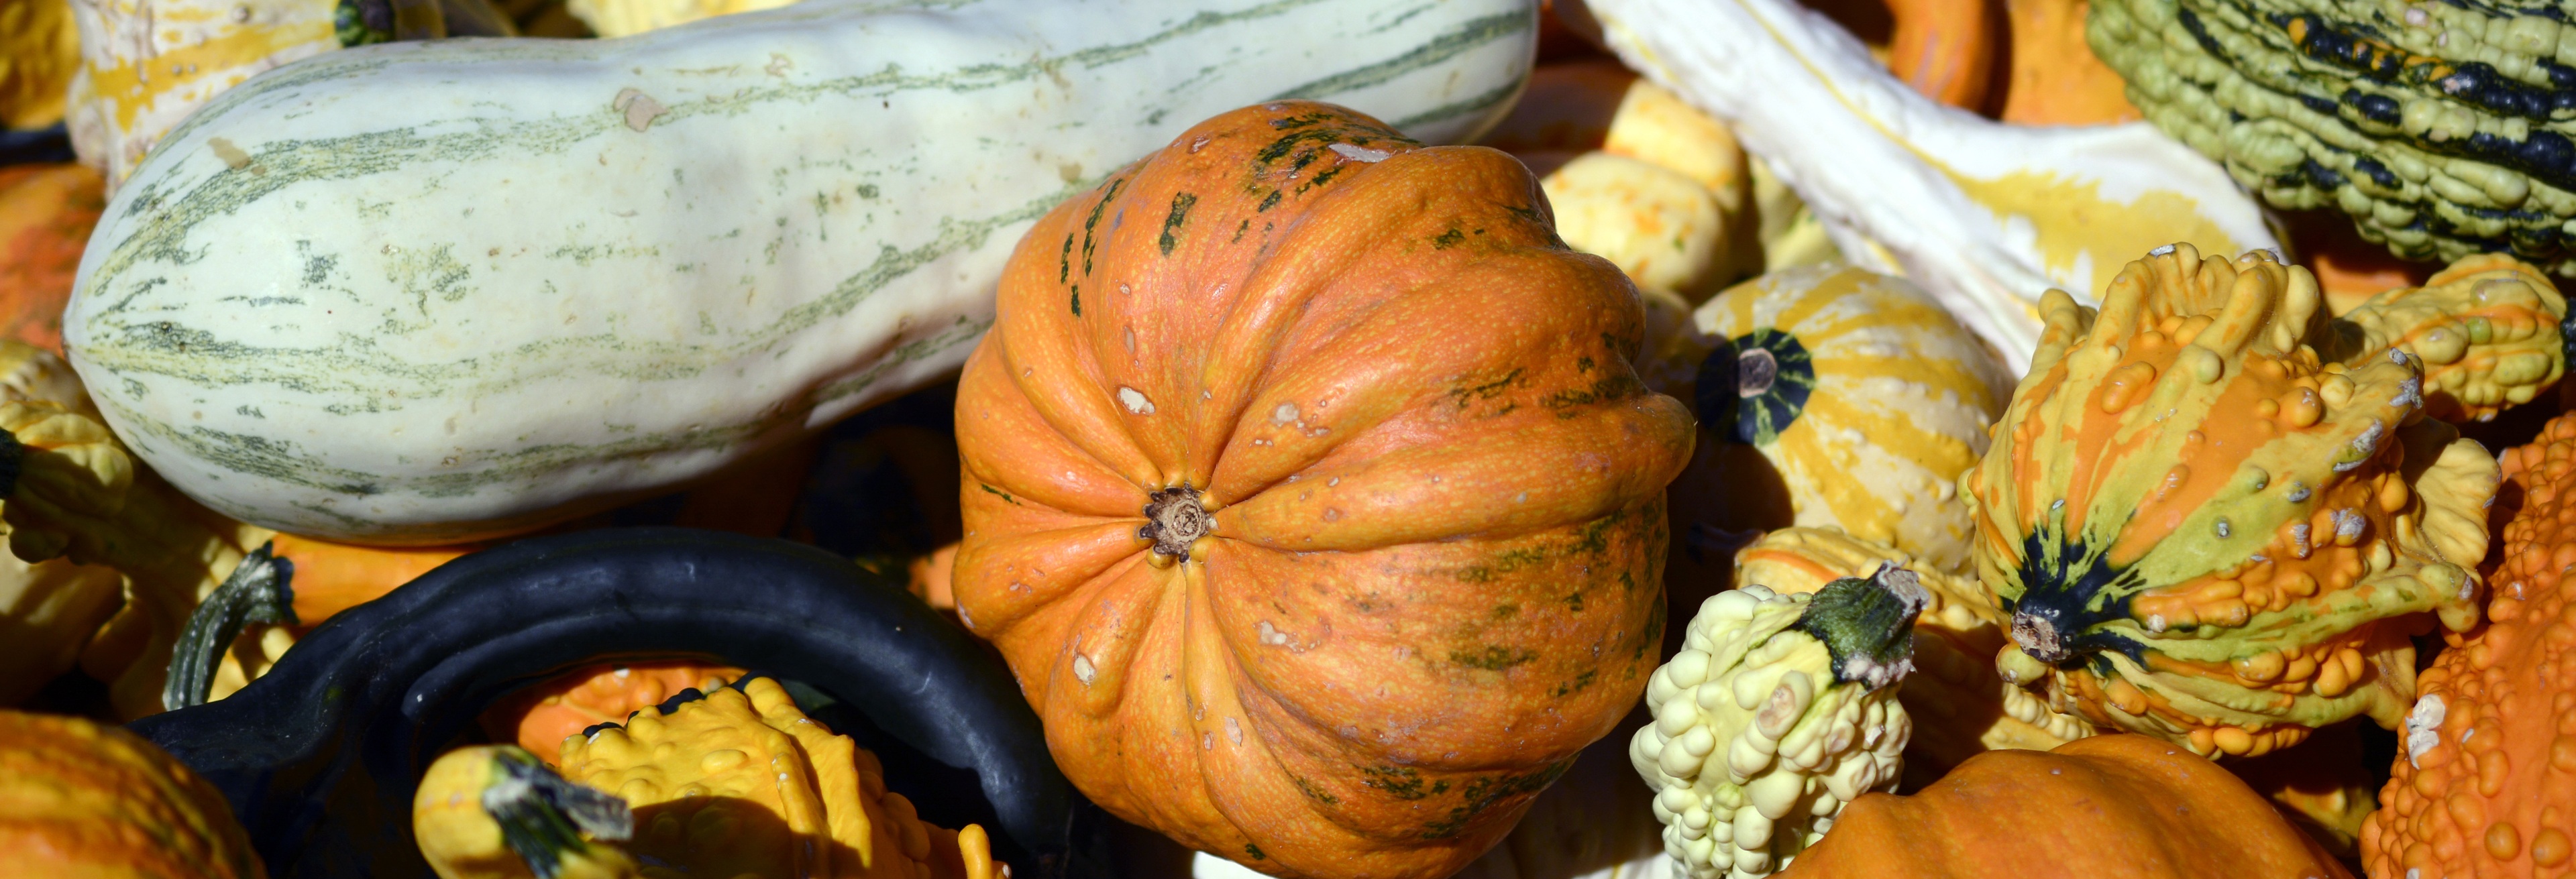
nature, structure, white, decoration, orange, food, green, harvest, produce, vegetable, banner, autumn, pumpkin, halloween, yellow, gourd, nap, stalk, thanksgiving, art, decorative, vegetables, stripes, calabaza, carving, cucurbita, autumn decoration, autumn motives, header, head image, winter squash